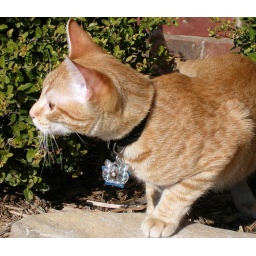
Rufus in the flower bed (4)